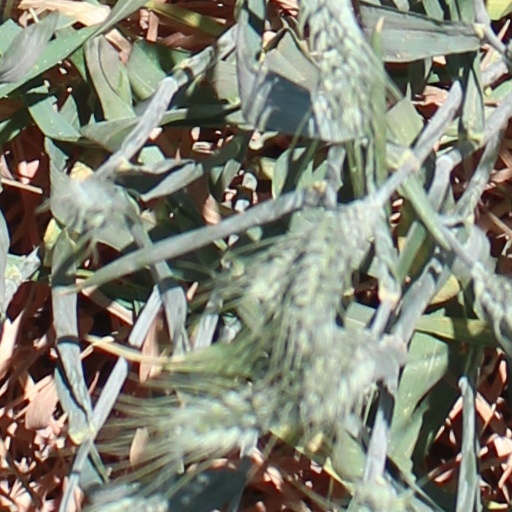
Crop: wheat